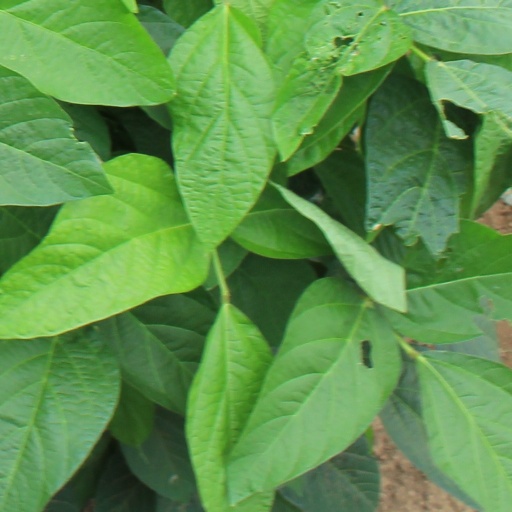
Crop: soybean